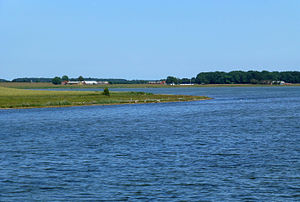
Lerdrup Bugt Vildtreservat
Lerdrup Bugt i Horsens Fjord, set fra Alrødæmdingen
Lerdrup Bugt i Horsens Fjord, set fra Alrødæmdingen
Lerdrup Bugt Vildtreservat er et vildtreservat på 872 ha beliggende i Odder Kommune. Det ligger mod nord, i den østlige del af Horsens Fjord, mellem Alrø og Gyllingnæs. består af lavvandede vader, strandenge og fjordholme.